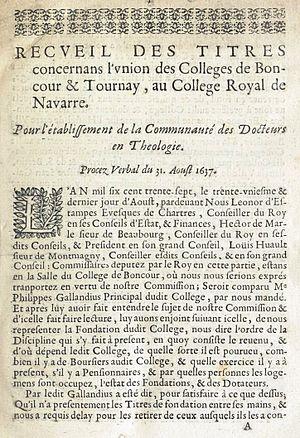
Recueil des titres concernant l'union des collèges de Boncourt et Tournai au collège royal de Navarre... Procès verbal du 31 août 1637.
Le collège de Tournai est un collège de l'ancienne université de Paris.
Le collège de Boncourt, à Paris, rue Bordet ou Bordeille, fut fondé en 1353 par Pierre Becoud